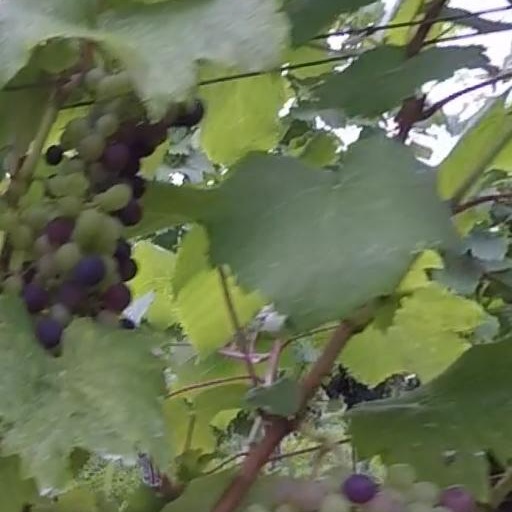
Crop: grape